Transverse Mercator projection

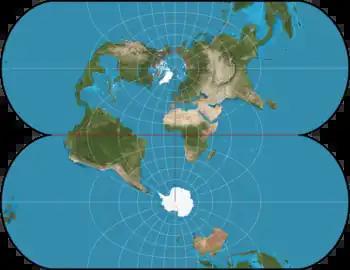
Ellipsoidal transverse Mercator: a finite projection.

In most applications the Gauss–Krüger coordinate system is applied to a narrow strip near the central meridians where the differences between the spherical and ellipsoidal versions are small, but nevertheless important in accurate mapping. Direct series for scale, convergence and distortion are functions of eccentricity and both latitude and longitude on the ellipsoid: inverse series are functions of eccentricity and both "x" and "y" on the projection. In the secant version the lines of true scale on the projection are no longer parallel to central meridian; they curve slightly. The convergence angle between projected meridians and the "x" constant grid lines is no longer zero (except on the equator) so that a grid bearing must be corrected to obtain an azimuth from true north. The difference is small, but not negligible, particularly at high latitudes.